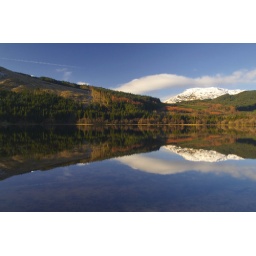
Clear water, clear skies, pure white mountains. Drinking tea with my mucker Mark. All in a day's work.